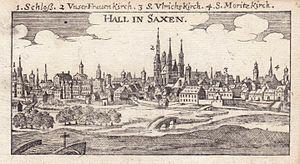
Georg Friedrich Haendel [ˈɡeːɔʁk ˈfʁiːdʁɪç ˈhɛndəl] ou Georg Friederich Händel est un compositeur allemand, devenu sujet anglais, né le 23 février 1685 à Halle-sur-Saale et mort le 14 avril 1759 à Westminster.